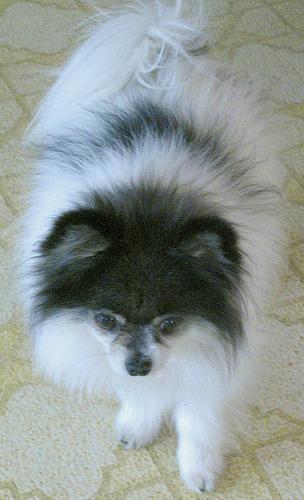
Pomeranian